William Shreve Bailey

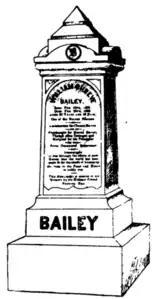
William Shreve Bailey Monument

Bailey was by trade a cotton machinist and steam engine builder and had established a machine shop in Newport. His religious disposition led him to abolitionism, and he contributed articles to the "Newport News" before buying the publication at the urging of its current owner, who felt himself unable to cope with harassment arising out of printing an abolitionist message in a slave-owning state.